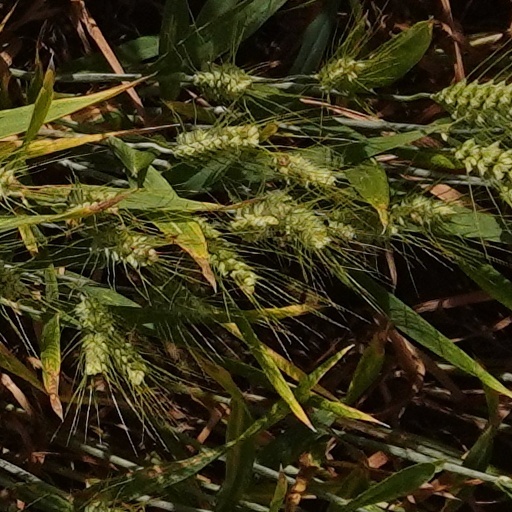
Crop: wheat